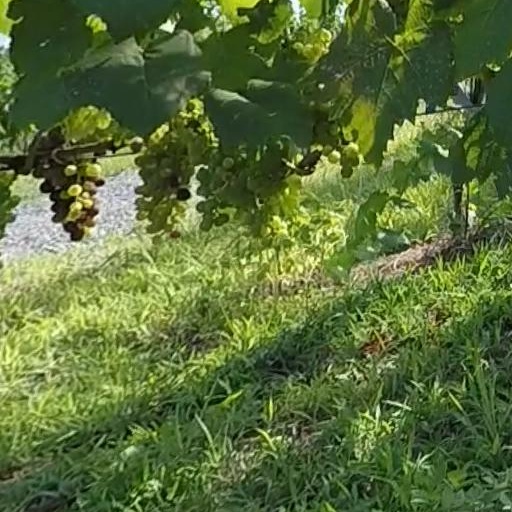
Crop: grape